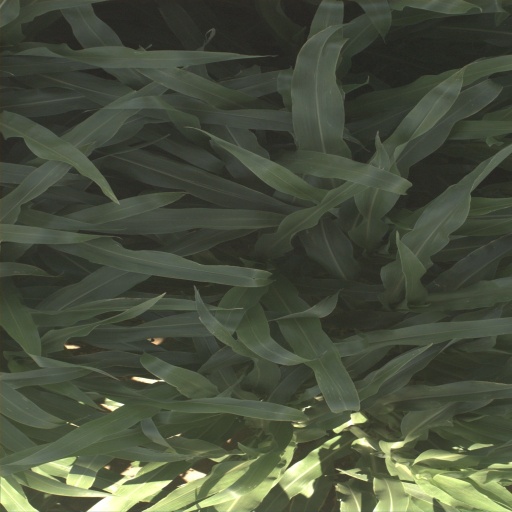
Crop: sorghum